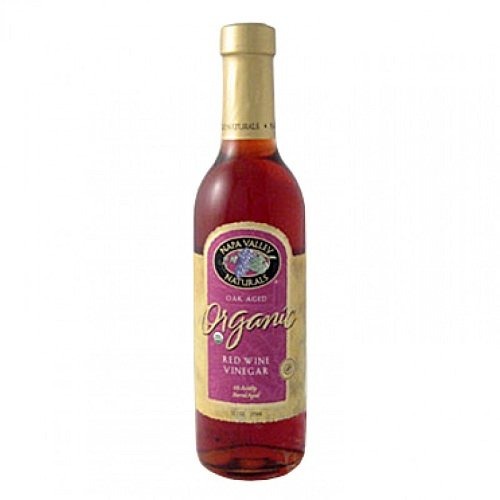
Item Name: NAPA VALLEY VINEGAR WINE RED ORG, 12.7 OZ, PK- 12
Value: 12.7
Unit: Fl Oz

Price: 6.395